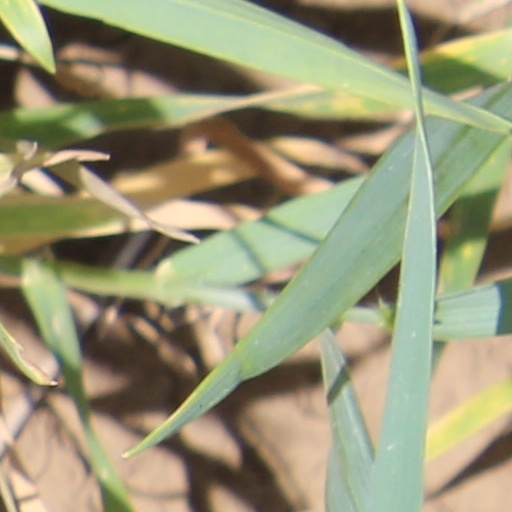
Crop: wheat